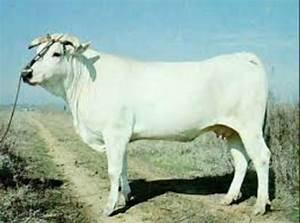
cow